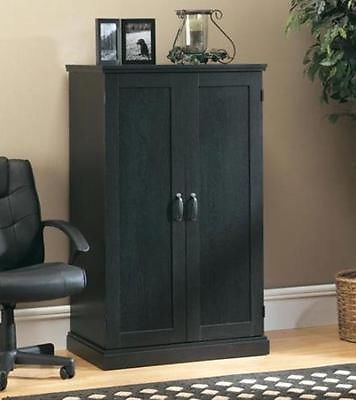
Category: cabinet